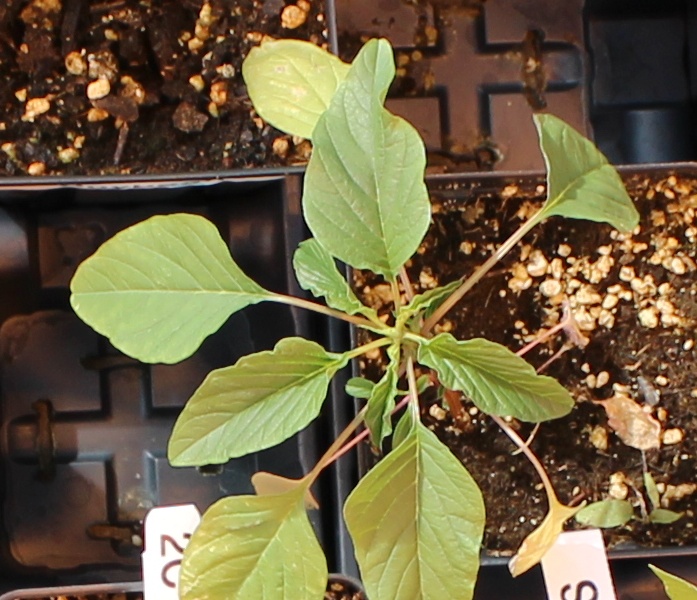
Label: Palmer Amaranth